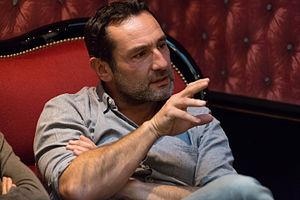
Conference de Presse Belles Familles au Grand Hotel de l'opéra de Toulouse (Salon vert)
Gilles Lellouche, né le 5 juillet 1972 à Savigny-sur-Orge, est un acteur, réalisateur et scénariste français. Il est le frère de l'acteur Philippe Lellouche.